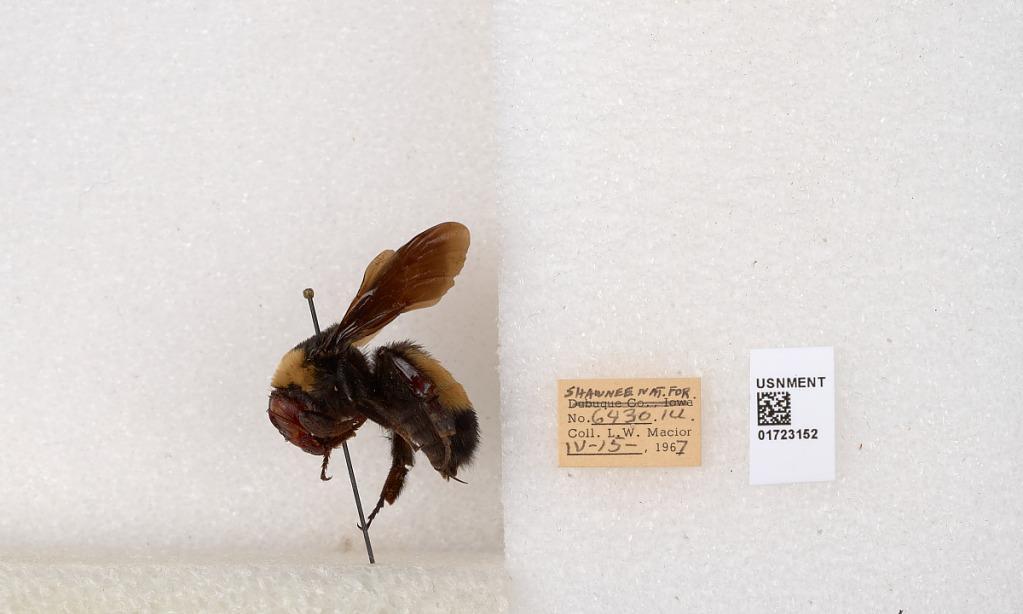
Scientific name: Bombus (Bombus) nevadensis auricormus
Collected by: L. Macior
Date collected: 1967-4-15
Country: United States
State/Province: Illinois
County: Johnson
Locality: Shawnee National Forest
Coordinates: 37.5114, -88.8011